All the Good Girls Go to Hell

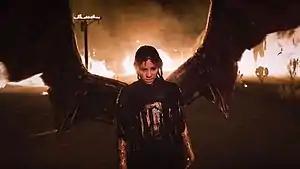
Eilish walks down a deserted road, completely covered in oil, as flames erupt around her.

The music video picks up where "Bury a Friend" left off, opening with a shot of syringes being used to stab Eilish's back by a team of medical workers. She sprouts a pair of giant white wings from her back. When attempting to fly, Eilish falls down from the sky and lands on Earth into a huge oil spill, symbolizing the threat of wildlife being destroyed when humans pollute the environment. She gets stuck, with her white wings and eyes starting to fill with oil as she struggles to crawl out of the pit.